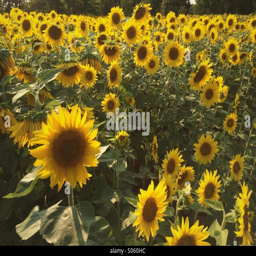
a field of beautiful sunflowers in bloom during summer